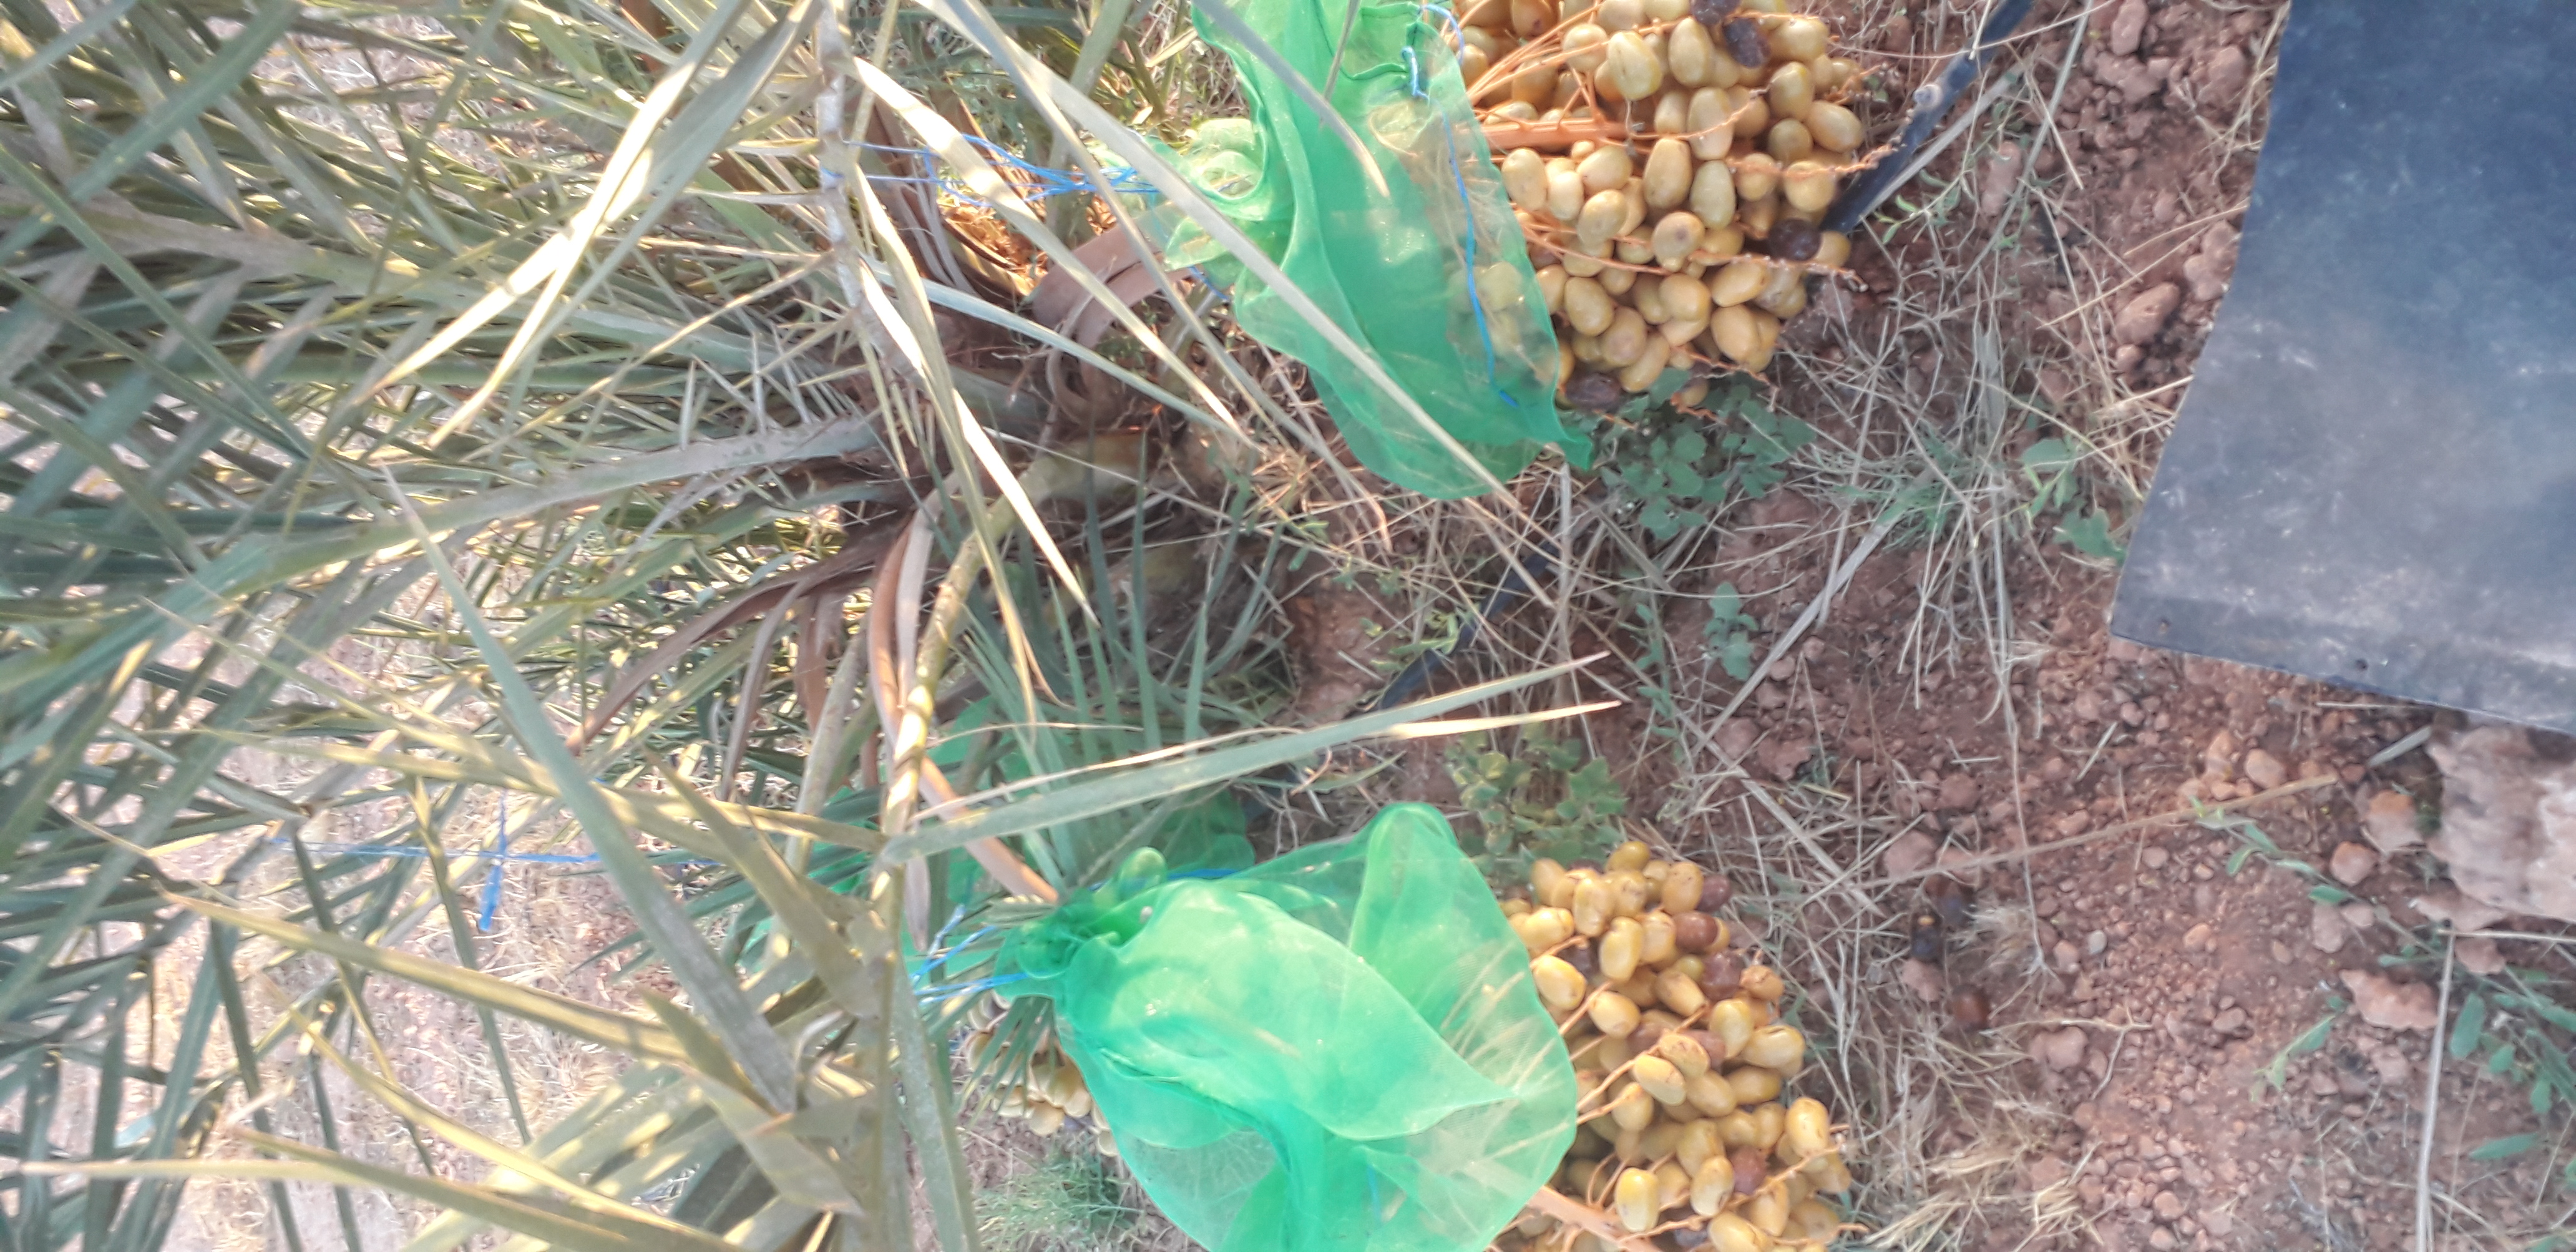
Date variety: Boufagous